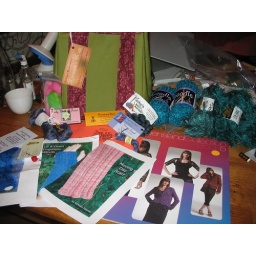
The swag bag &amp;amp; contend plus yarn swap goodies and the pattern book I won in the raffle.